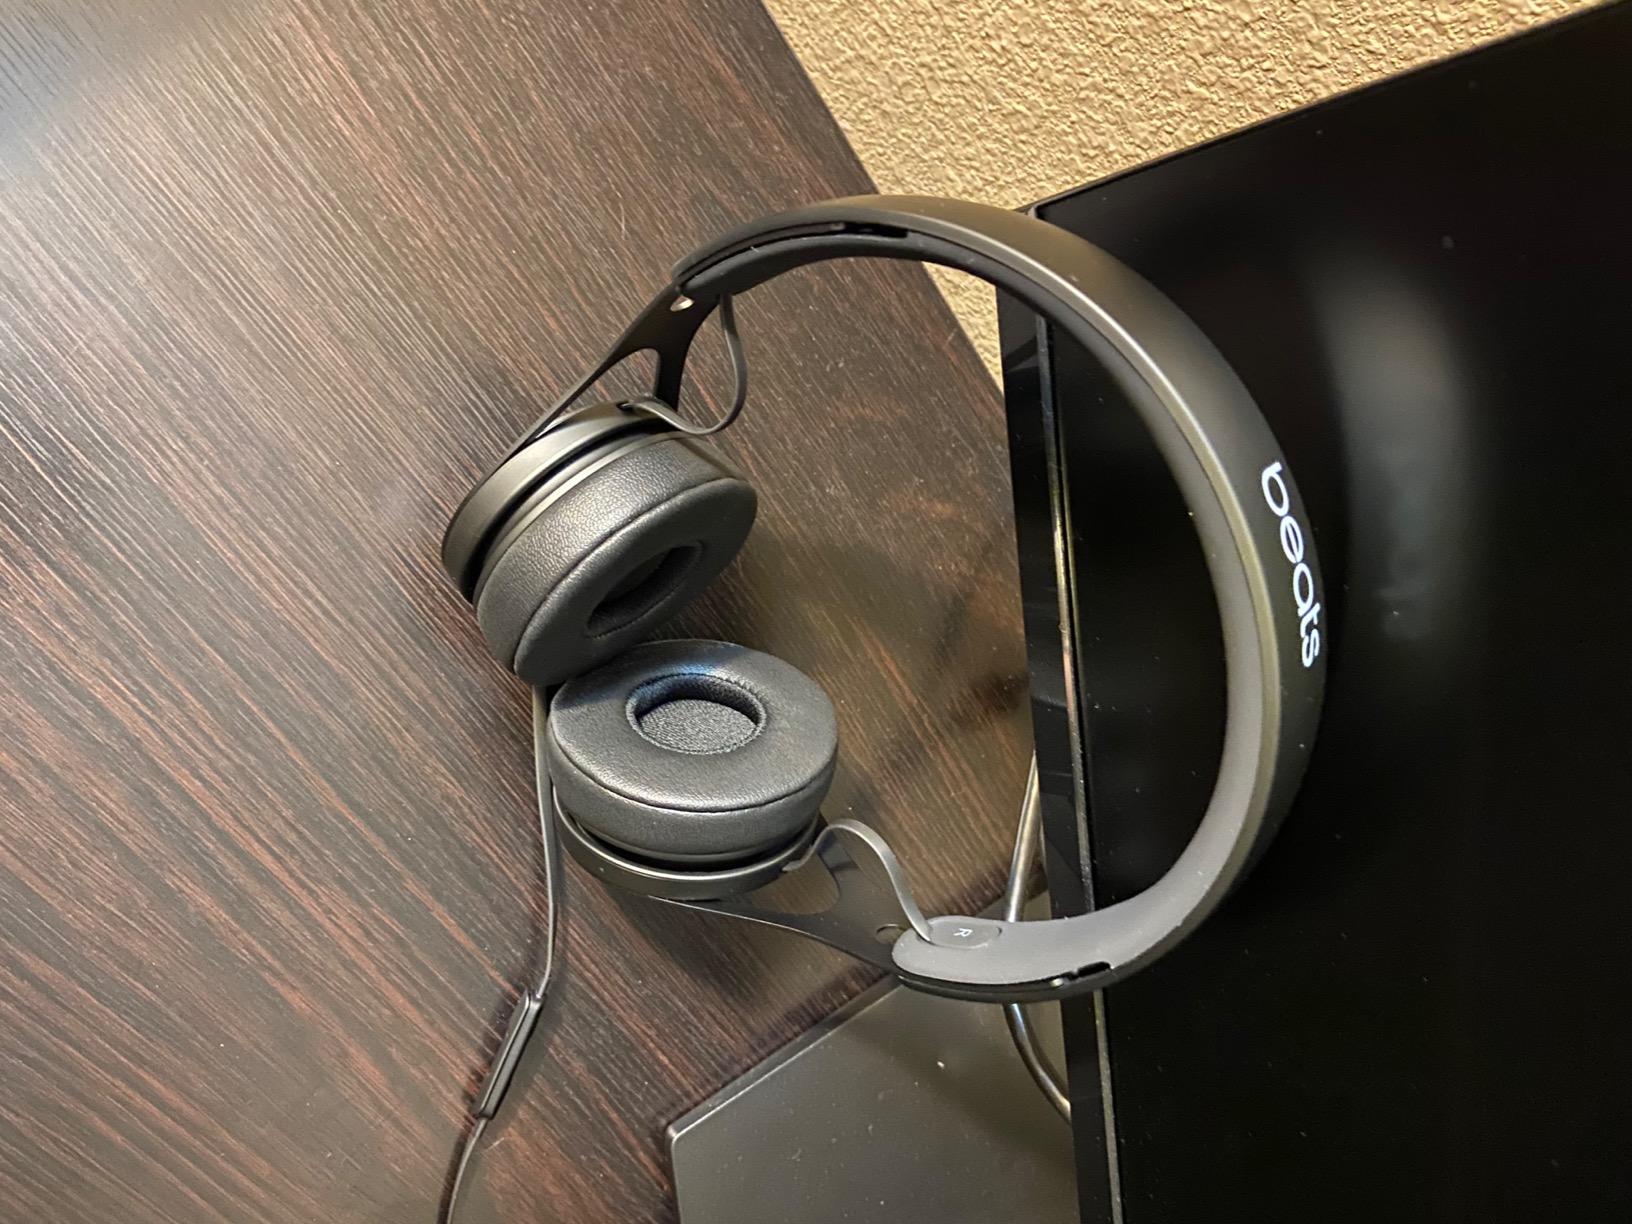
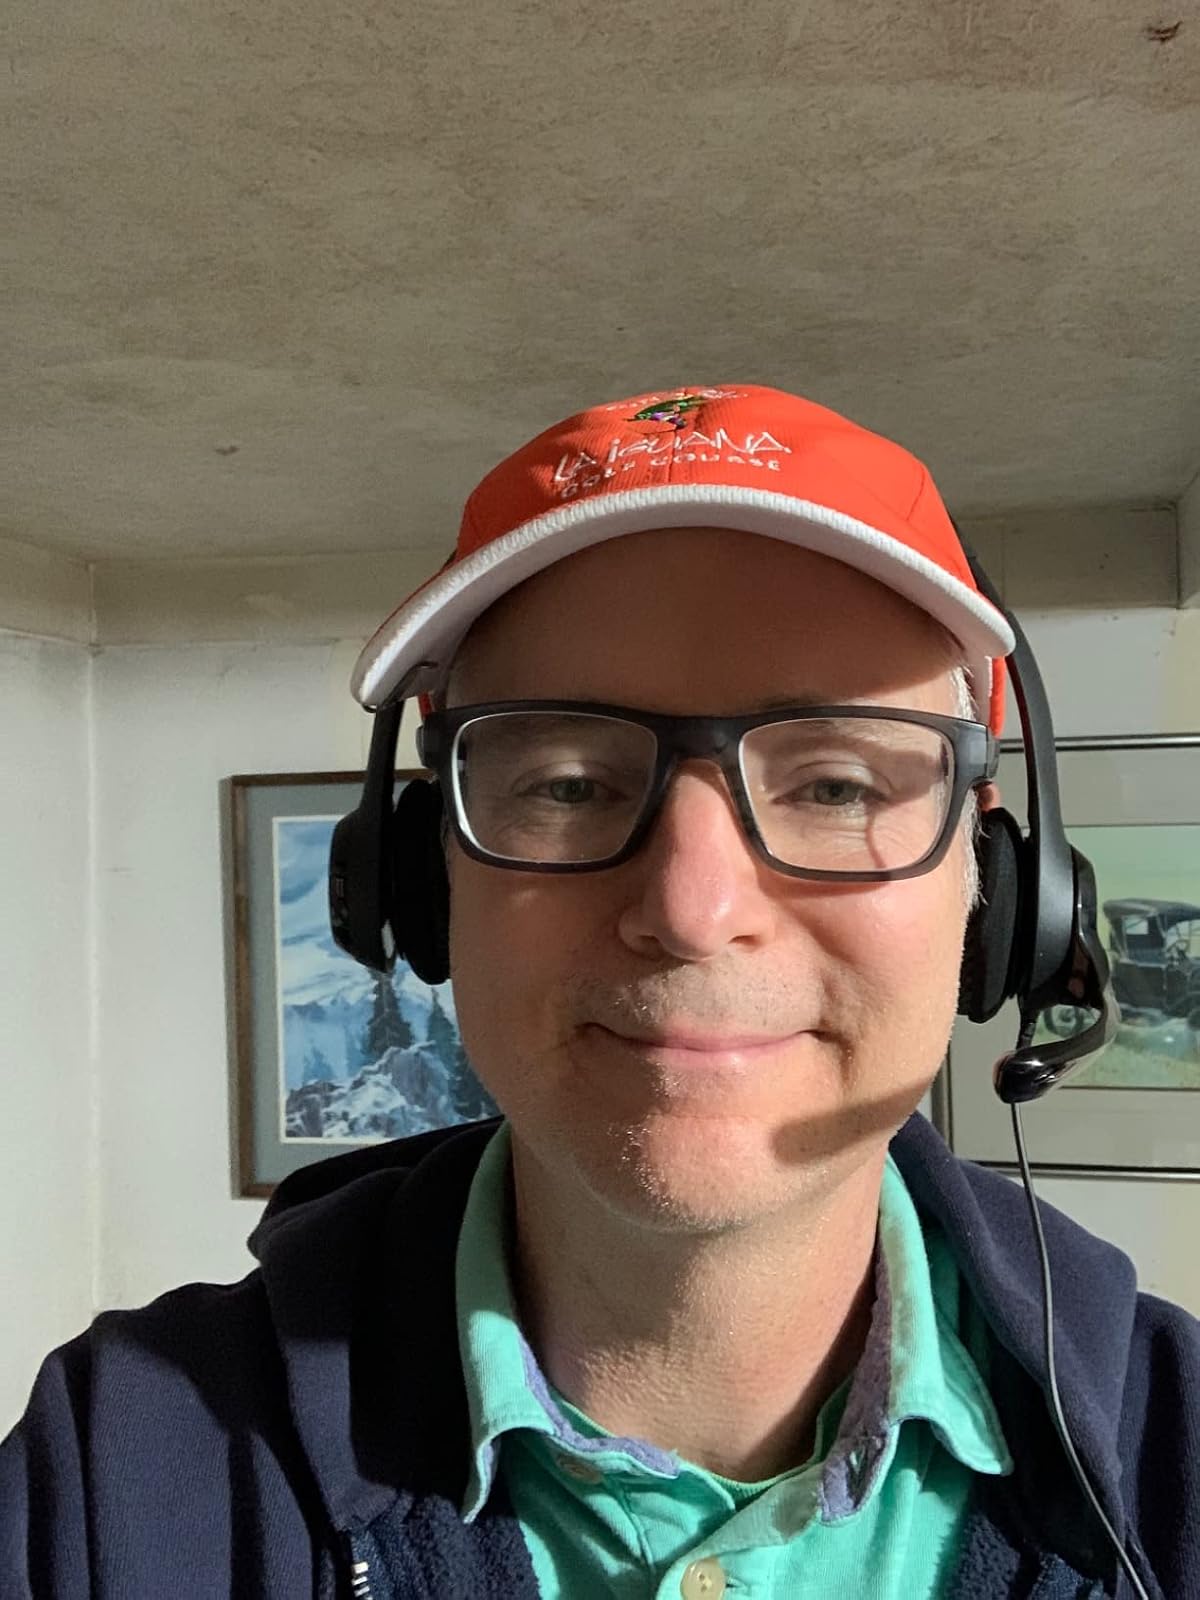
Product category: headphones
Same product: no